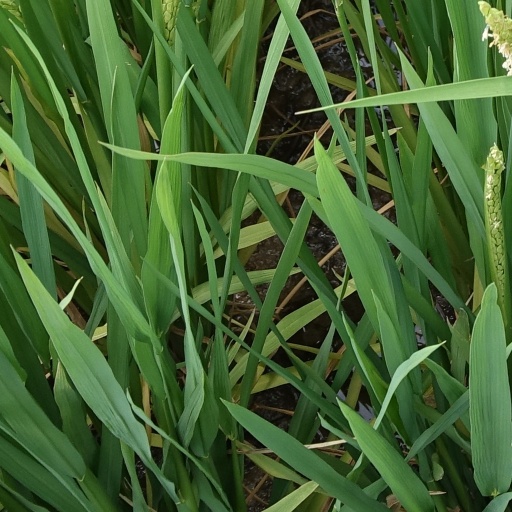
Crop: rice